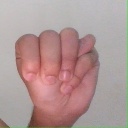
अक्षर: म